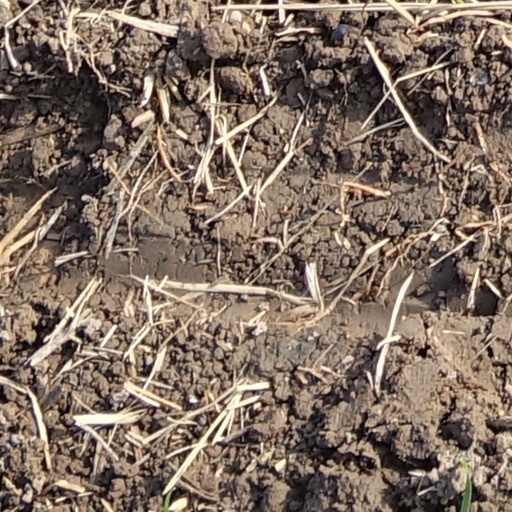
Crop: wheat